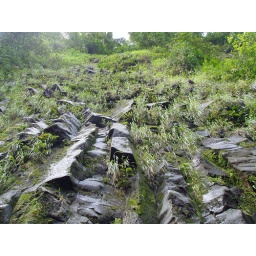
Looking up at the vertical rock wall surrounding the pool into which the falls emptyPhoto taken by my husband Mark